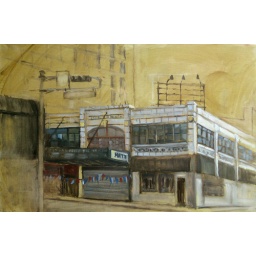
The former Adams Theater has a hat &amp;amp; shirt shop in the lobby.